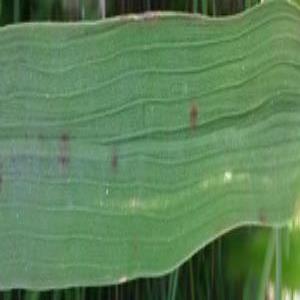
Disease: Brownspot